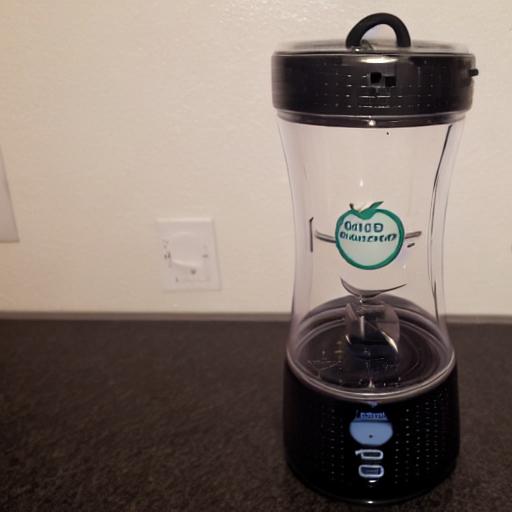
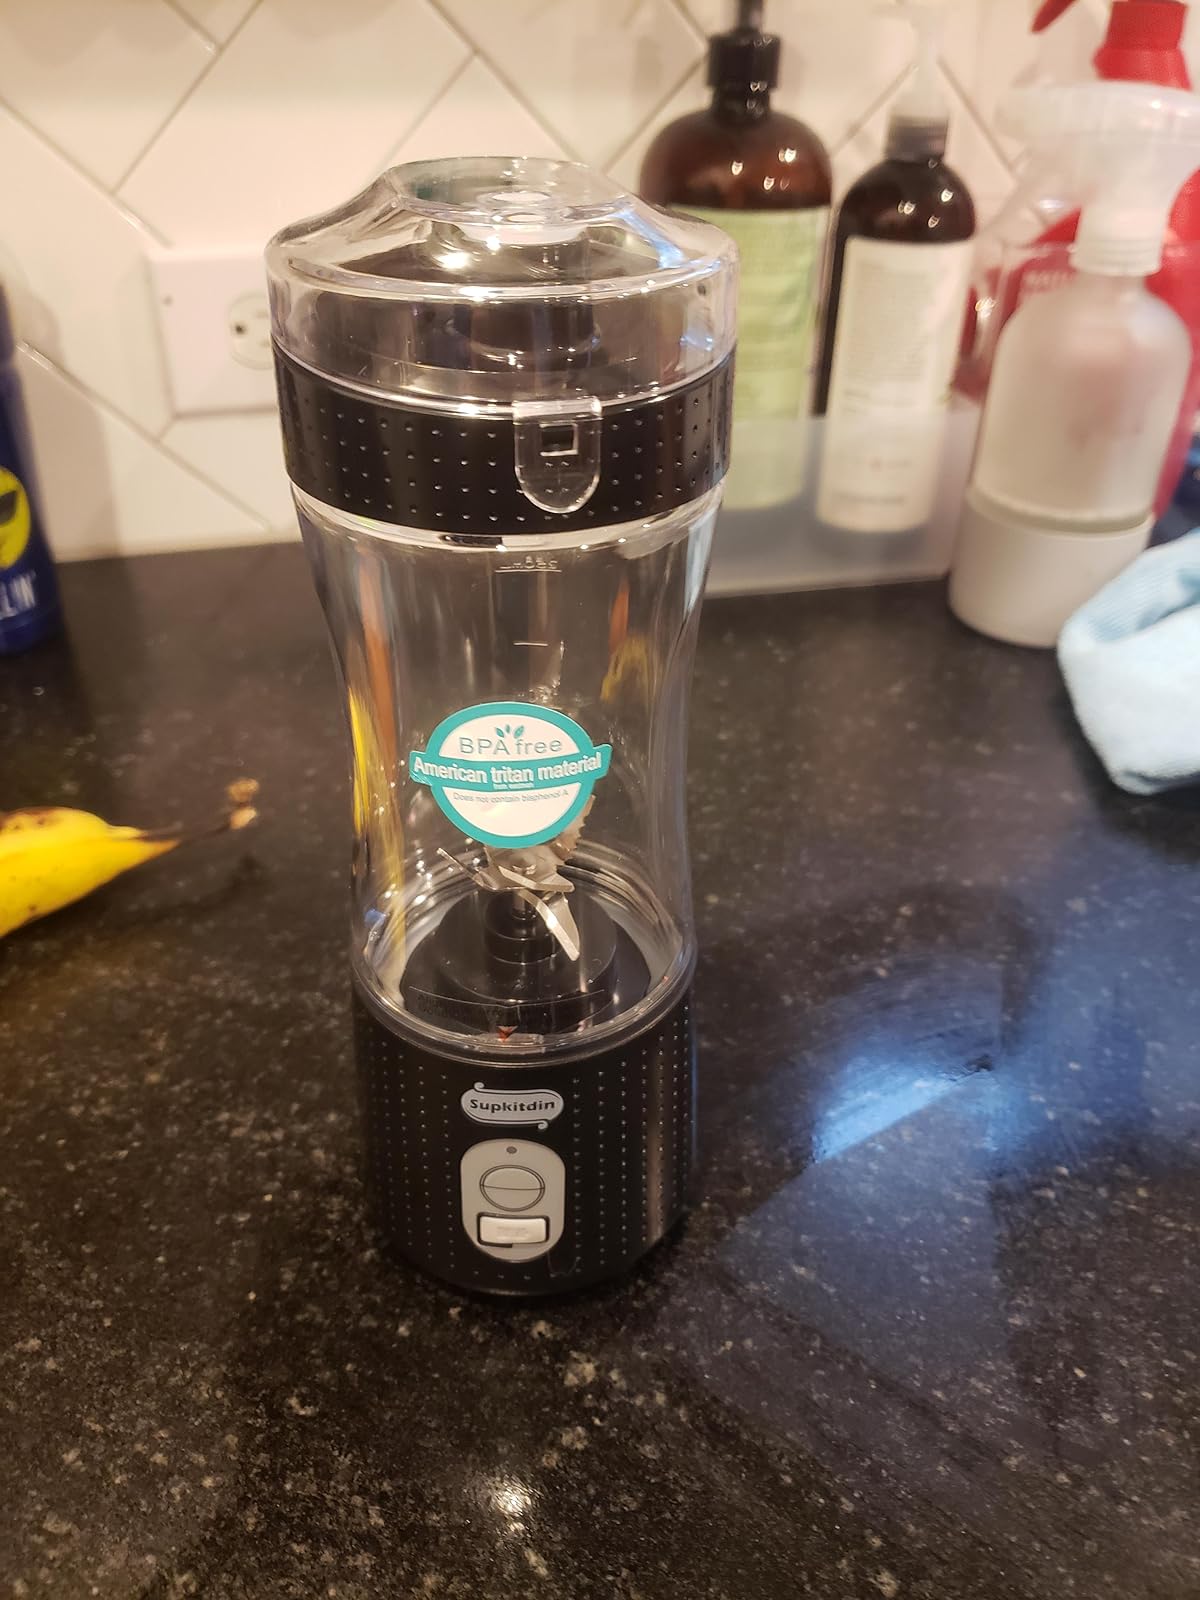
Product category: items_blender
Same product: no